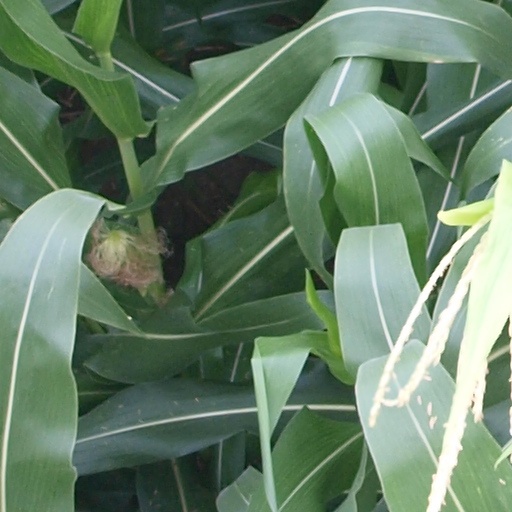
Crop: maize; corn